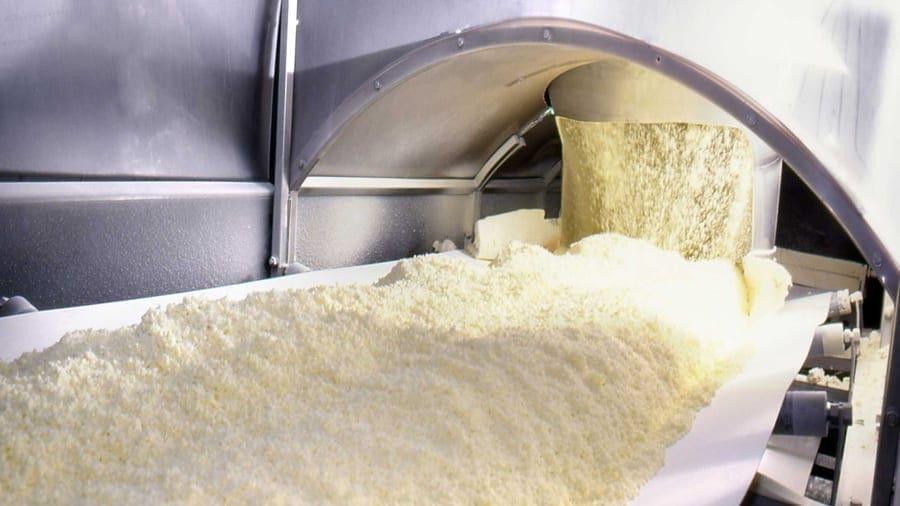
Hii ni kiwanda ya maziwa. Inaonekana maziwa yanaletwa yanabadilishwa  kuwa poda. Maziwa haya yanatolewa umaji yanabaki tu kuwa poda ambayo haiharibiki haraka. Maziwa haya tena yanafungwa, yanapelekwa sokoni na kuuzwa kwa wanunuzi ambao wanataka maziwa yenye haiharibiki sana na maziwa tamu.